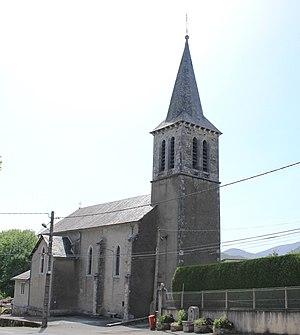
Église Saint-Lizier d'Izaux (Hautes-Pyrénées, France).
La liste des églises des Hautes-Pyrénées recense de manière exhaustive les églises situées dans le département français des Hautes-Pyrénées.
Izaux est une commune française située dans le département des Hautes-Pyrénées, en région Occitanie.